Paul Frenzeny

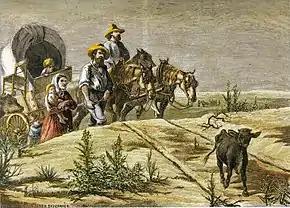
"Sketches from the Far West-Arkansas Pilgrims" by Paul Frenzeny and Jules Tavernier, 1874

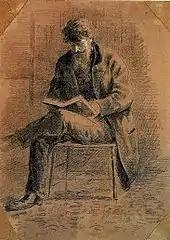
Undated portrait of Jules Tavernier by Paul Frenzeny

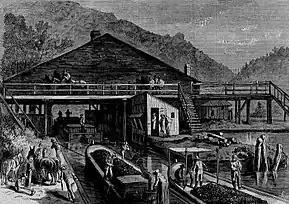
"Weighing the Cargoes in the Weigh Lock on the Lehigh Canal", Pennsylvania, "Harper's Weekly", 1873

Paul Frenzeny (1840s – 1902) was an American artist and illustrator. He is known for the many illustrations he made as he travelled across America for "Harper's Weekly" with the artist Jules Tavernier.